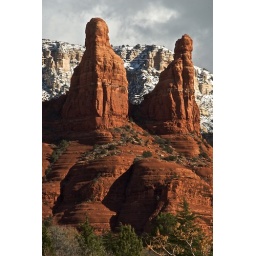
The frist snow in the winter on the red rocks